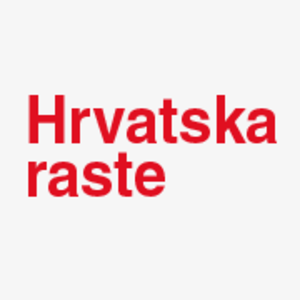
La Coalition Nouveau départ est une coalition politique croate de centre gauche formée le 9 mai 2020 dans la perspective des élections législatives anticipées du 5 juillet. Elle est constituée autour du Parti social-démocrate de Croatie.